Casualties of the September 11 attacks

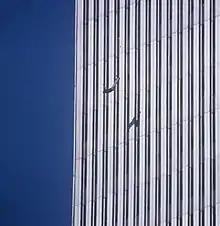
One of three observable falls from 2 WTC

As the fires raged inside the towers, some 100–200 people plummeted at speeds of , sufficient to cause instantaneous death upon impact, but not enough to lose consciousness during the drop. Most of the people who fell or jumped from the Twin Towers came from the North Tower with as few as three spotted from the South Tower. In spite of the extremely limited number of victims documented, a fatal accident took place when a person landed on firefighter Danny Suhr as he prepared to enter the South Tower at around 9:30 a.m., crushing his skull and killing him.